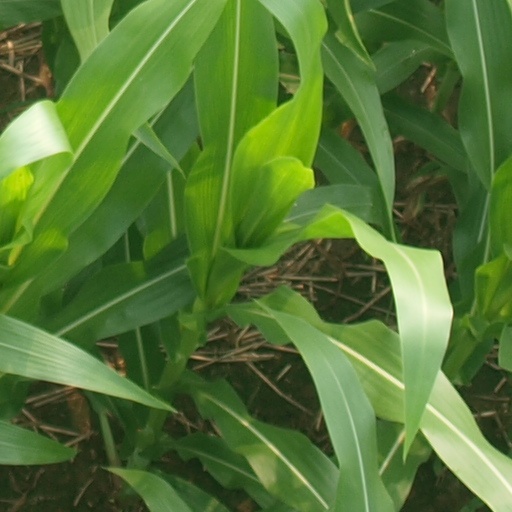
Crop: maize; corn